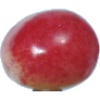
Label: Cherry Rainier 1